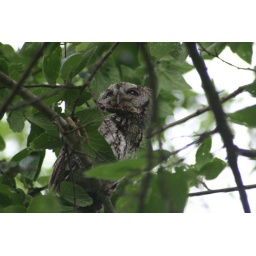
this is the one first spotted in the owl box